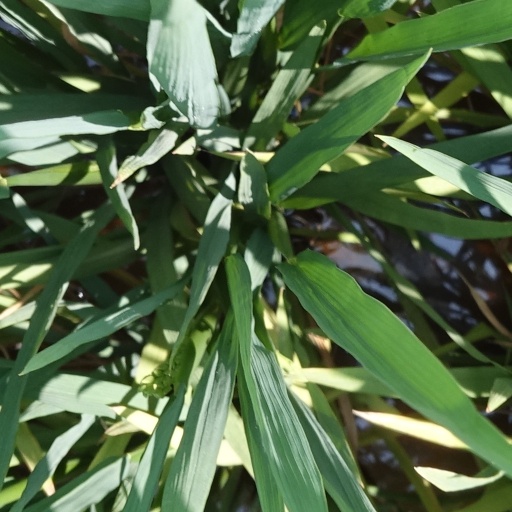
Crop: rice